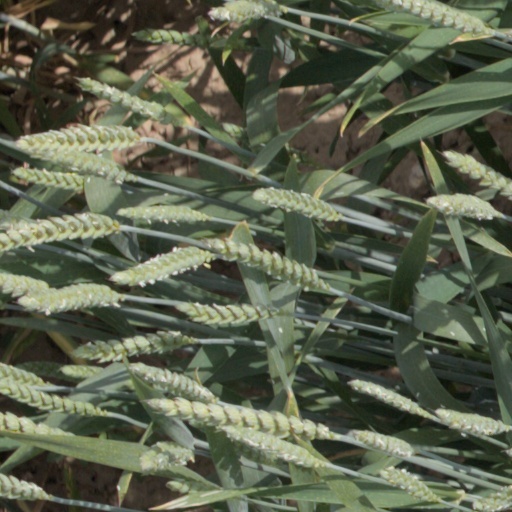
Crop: wheat